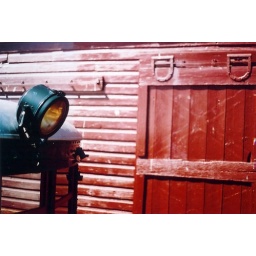
This is a picture of a part of a train against a red building. Hope you like it ;-)